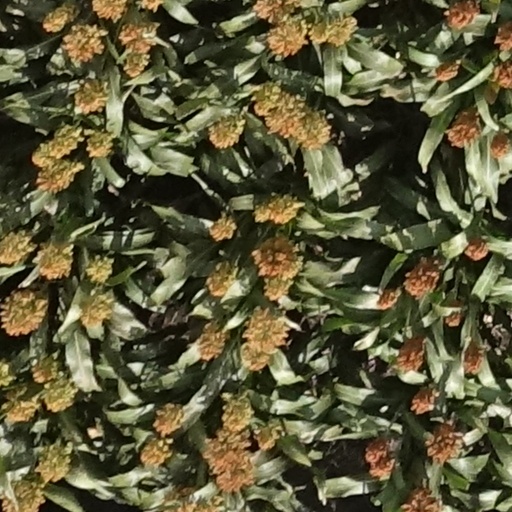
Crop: sorghum